Longitude by chronometer

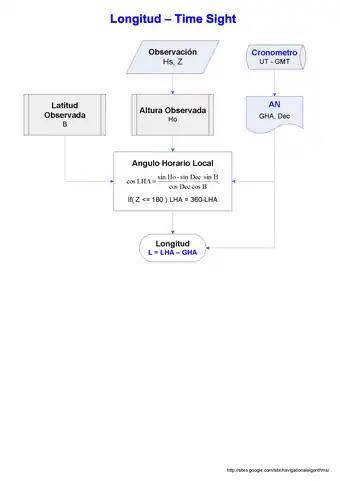
Calculating longitude by time sight.

This only calculates a longitude at the assumed latitude, though a position line can be drawn. The observer is somewhere along the position line.